Monster Allergy

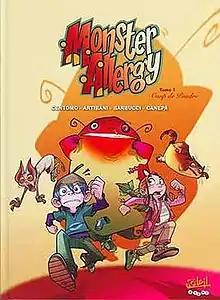
Cover of issue #1

Monster Allergy is an Italian comic book series created by Alessandro Barbucci, Katja Centomo, Francesco Artibani and Barbara Canepa of Sky Doll. Barbucci and Canepa had previously co-created the "W.I.T.C.H." comic series. "Monster Allergy" lasted 29 issues; however, it is still in the course of reprints in newspaper stands on the 13th of every month. In 2008, Barbara Canepa stated that she and her co-creators gained back the copyright to "Monster Allergy" after its first publishing run.